Bislett Stadium

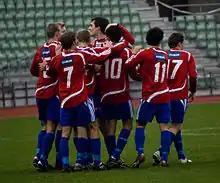
Skeid players celebrate a goal against Steinkjer FK at Bislett Stadium in October 2008. Skeid won the match 8–2.

Football has been played at Bislett since the early days of the sports field, and the first international game was played here in 1913, between Norway and Sweden. At this time there were no bleachers, but the match still drew a crowd of 10,000. The match ended in a 1–1 draw.